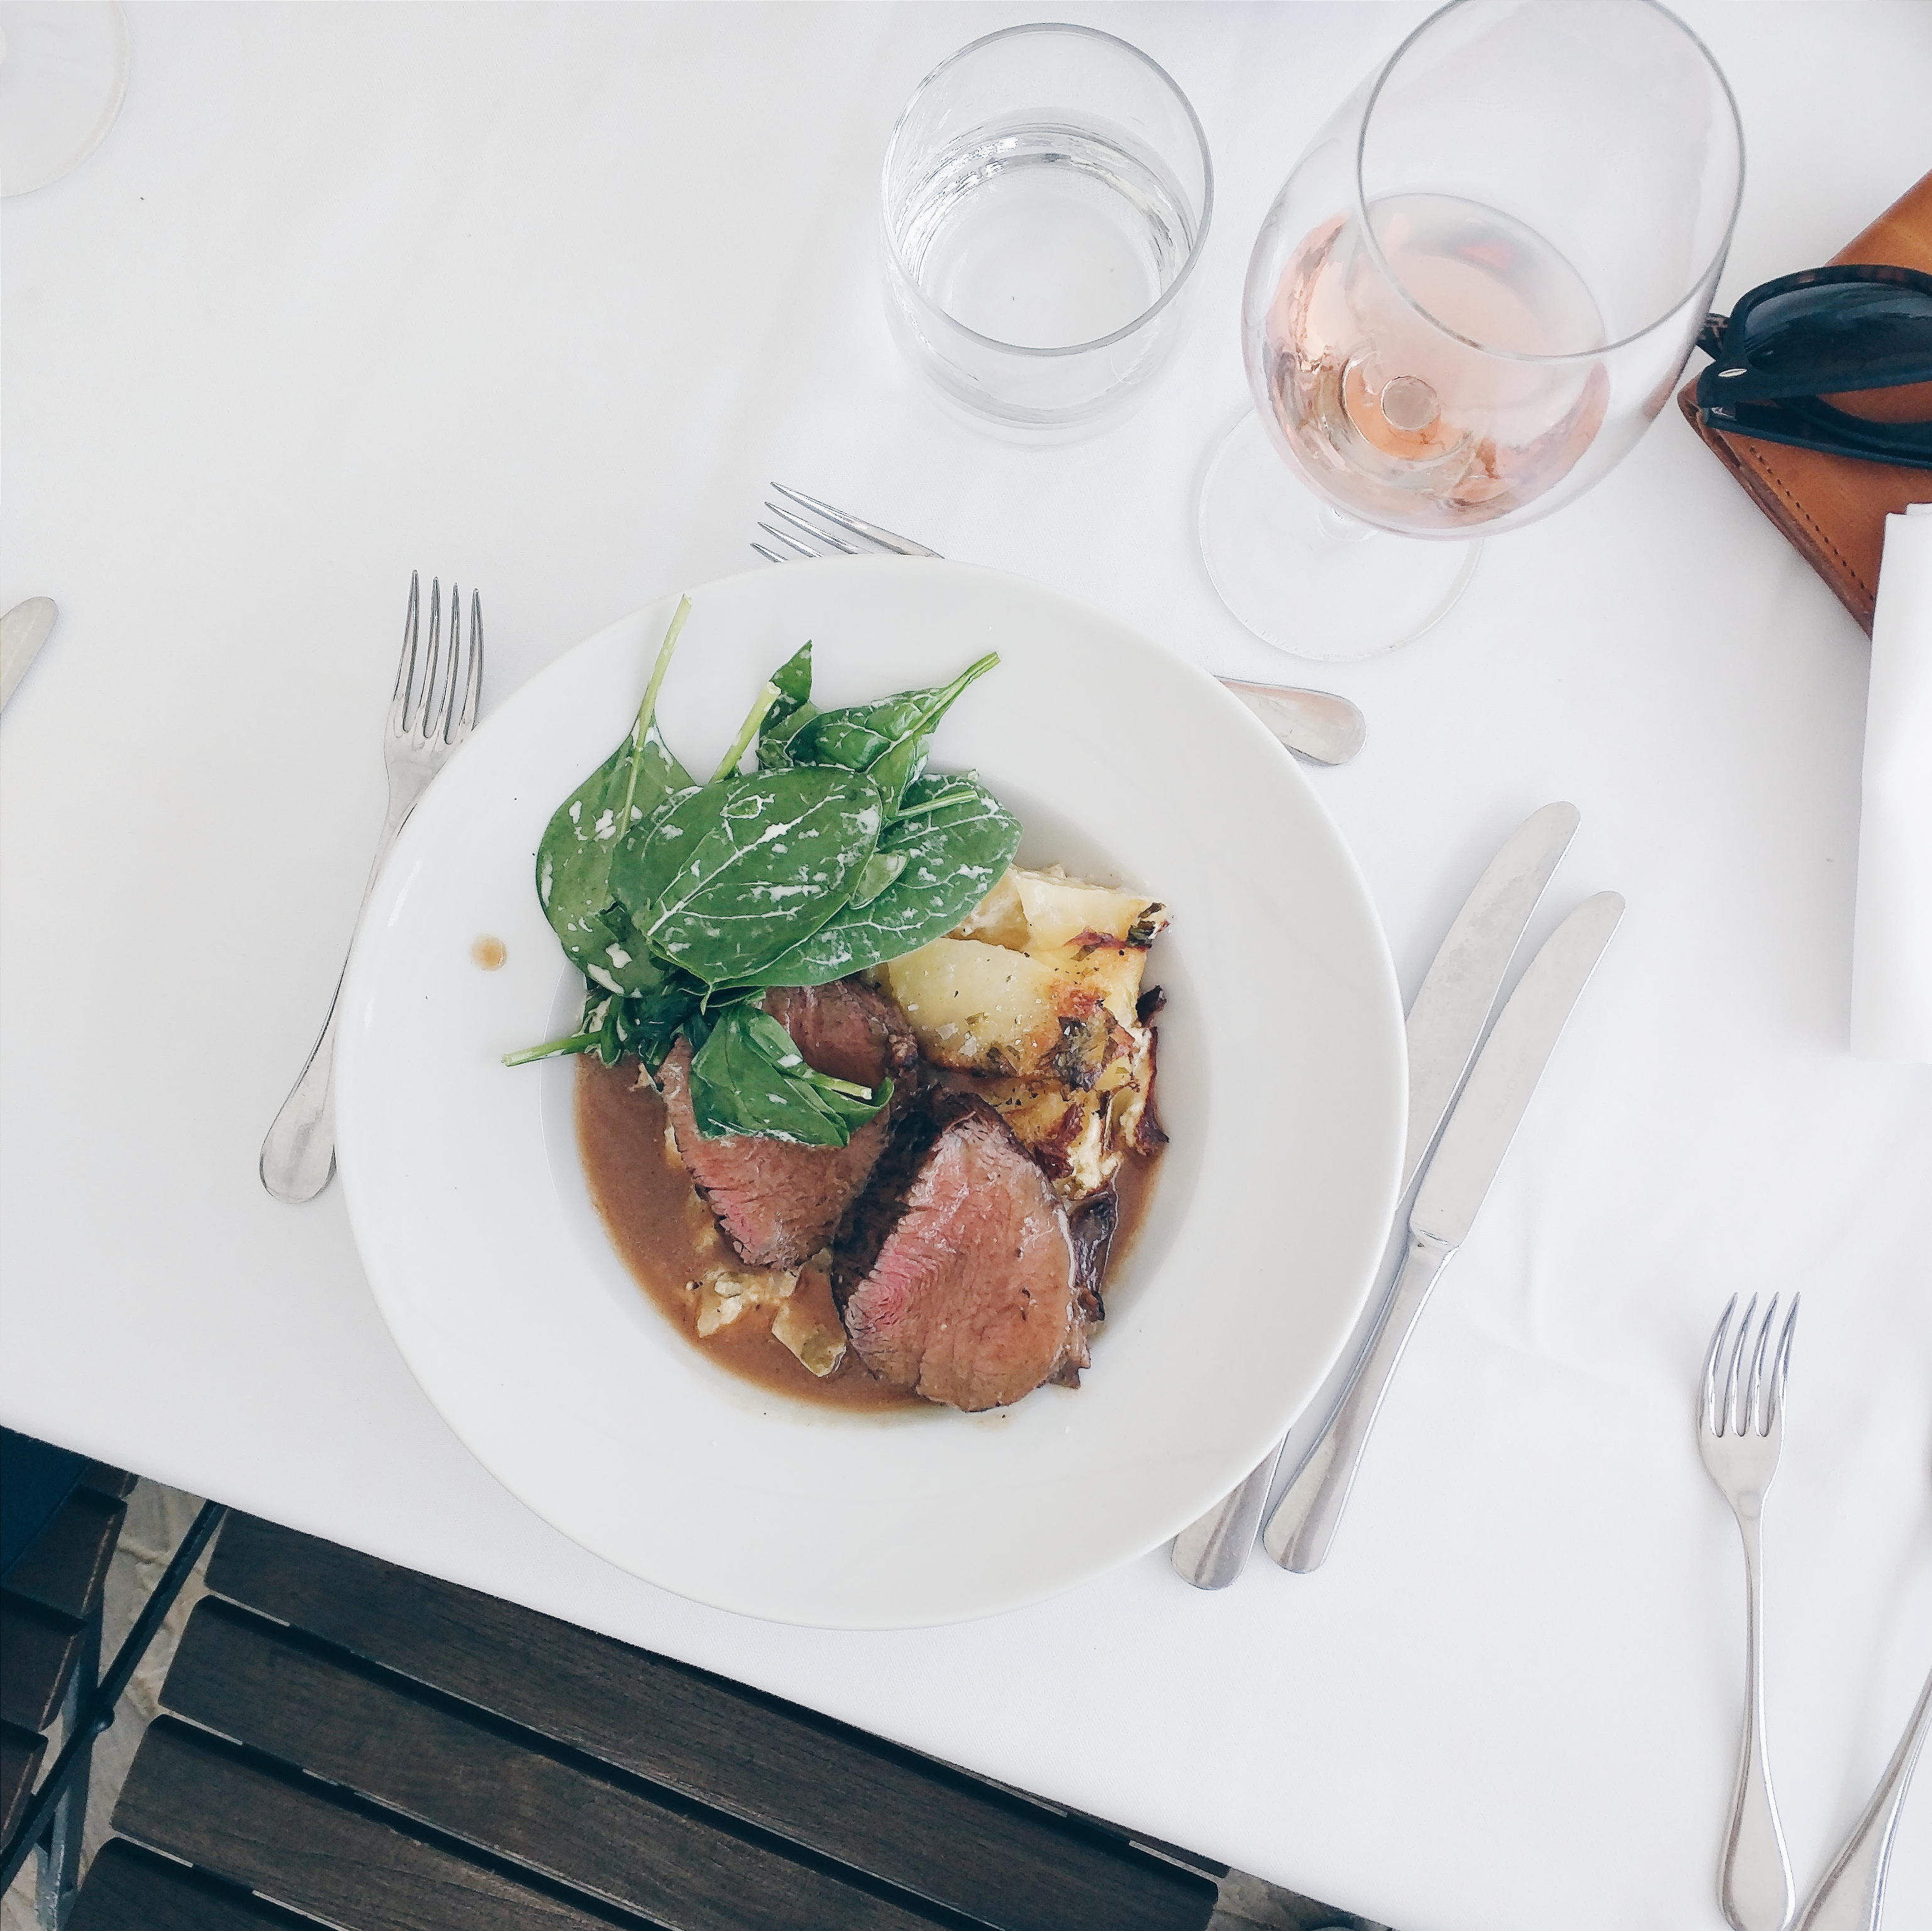
dish, food, cuisine, ingredient, la carte food, meal, meat, recipe, veal, produce, lunch, brunch, venison, tafelspitz, leaf vegetable, coddle, vegetable